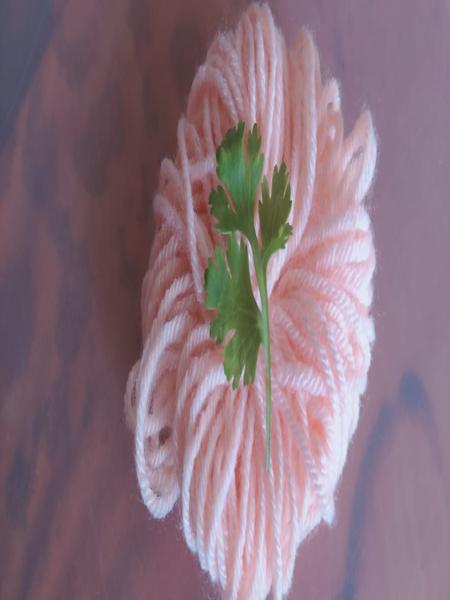
Plant: Coriender